Irsai Olivér

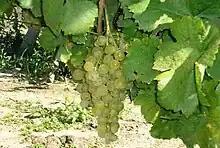
Irsai Olivér in a Moldovan vineyard.

Irsai Olivér is a Hungarian white wine variety, cross-bred between Pozsonyi and Pearl of Csaba in 1930. It ripens early and has a distinctive Muscat character.